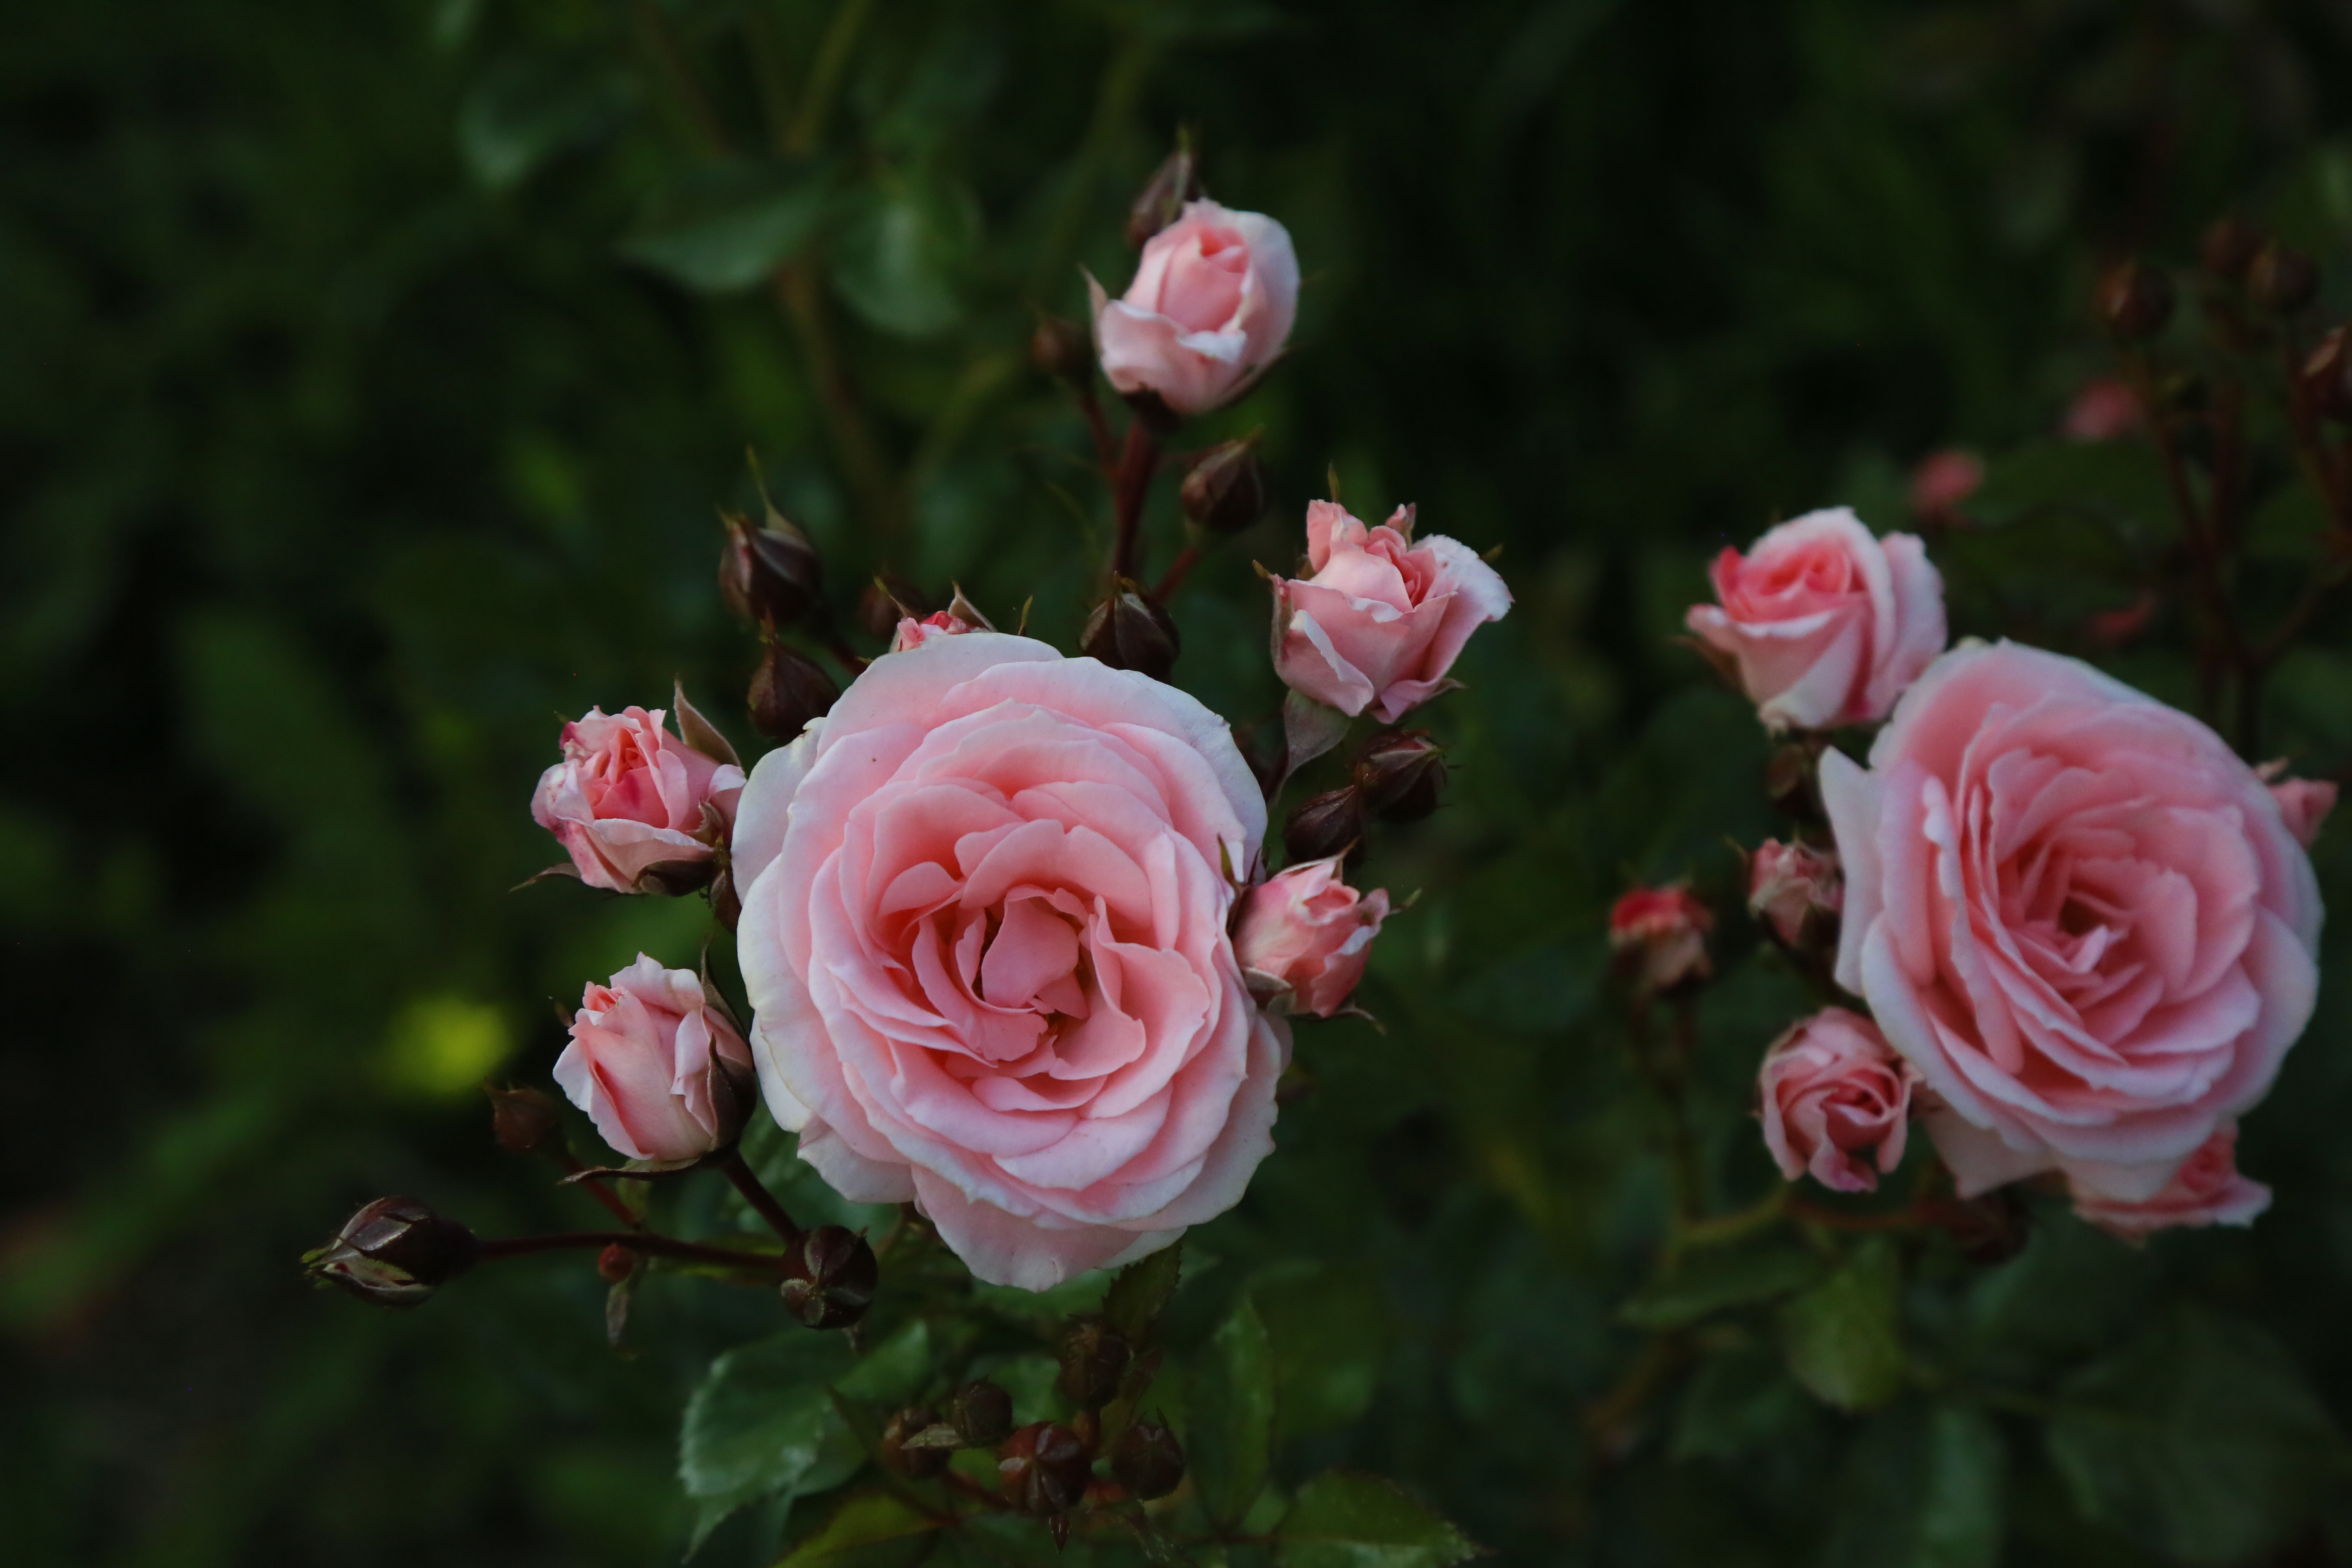
rose, nature, spring, plant, love, colorful, flower, flowering plant, garden roses, pink, floribunda, rose family, rosa centifolia, petal, botany, rose order, Hybrid tea rose, leaf, rosa wichuraiana, multiflora rose, china rose, still life, Julia child rose, camellia, photography, branch, japanese camellia, peony, shrub, garden, theaceae, plant stem, perennial plant, still life photography